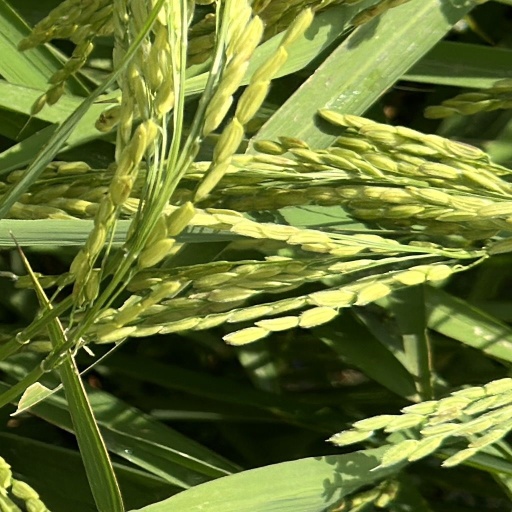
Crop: rice